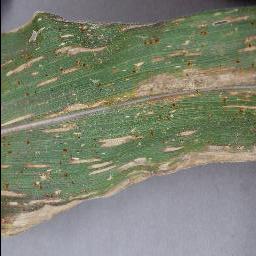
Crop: corn
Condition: (maize)_cercospora_spot_gray_spot